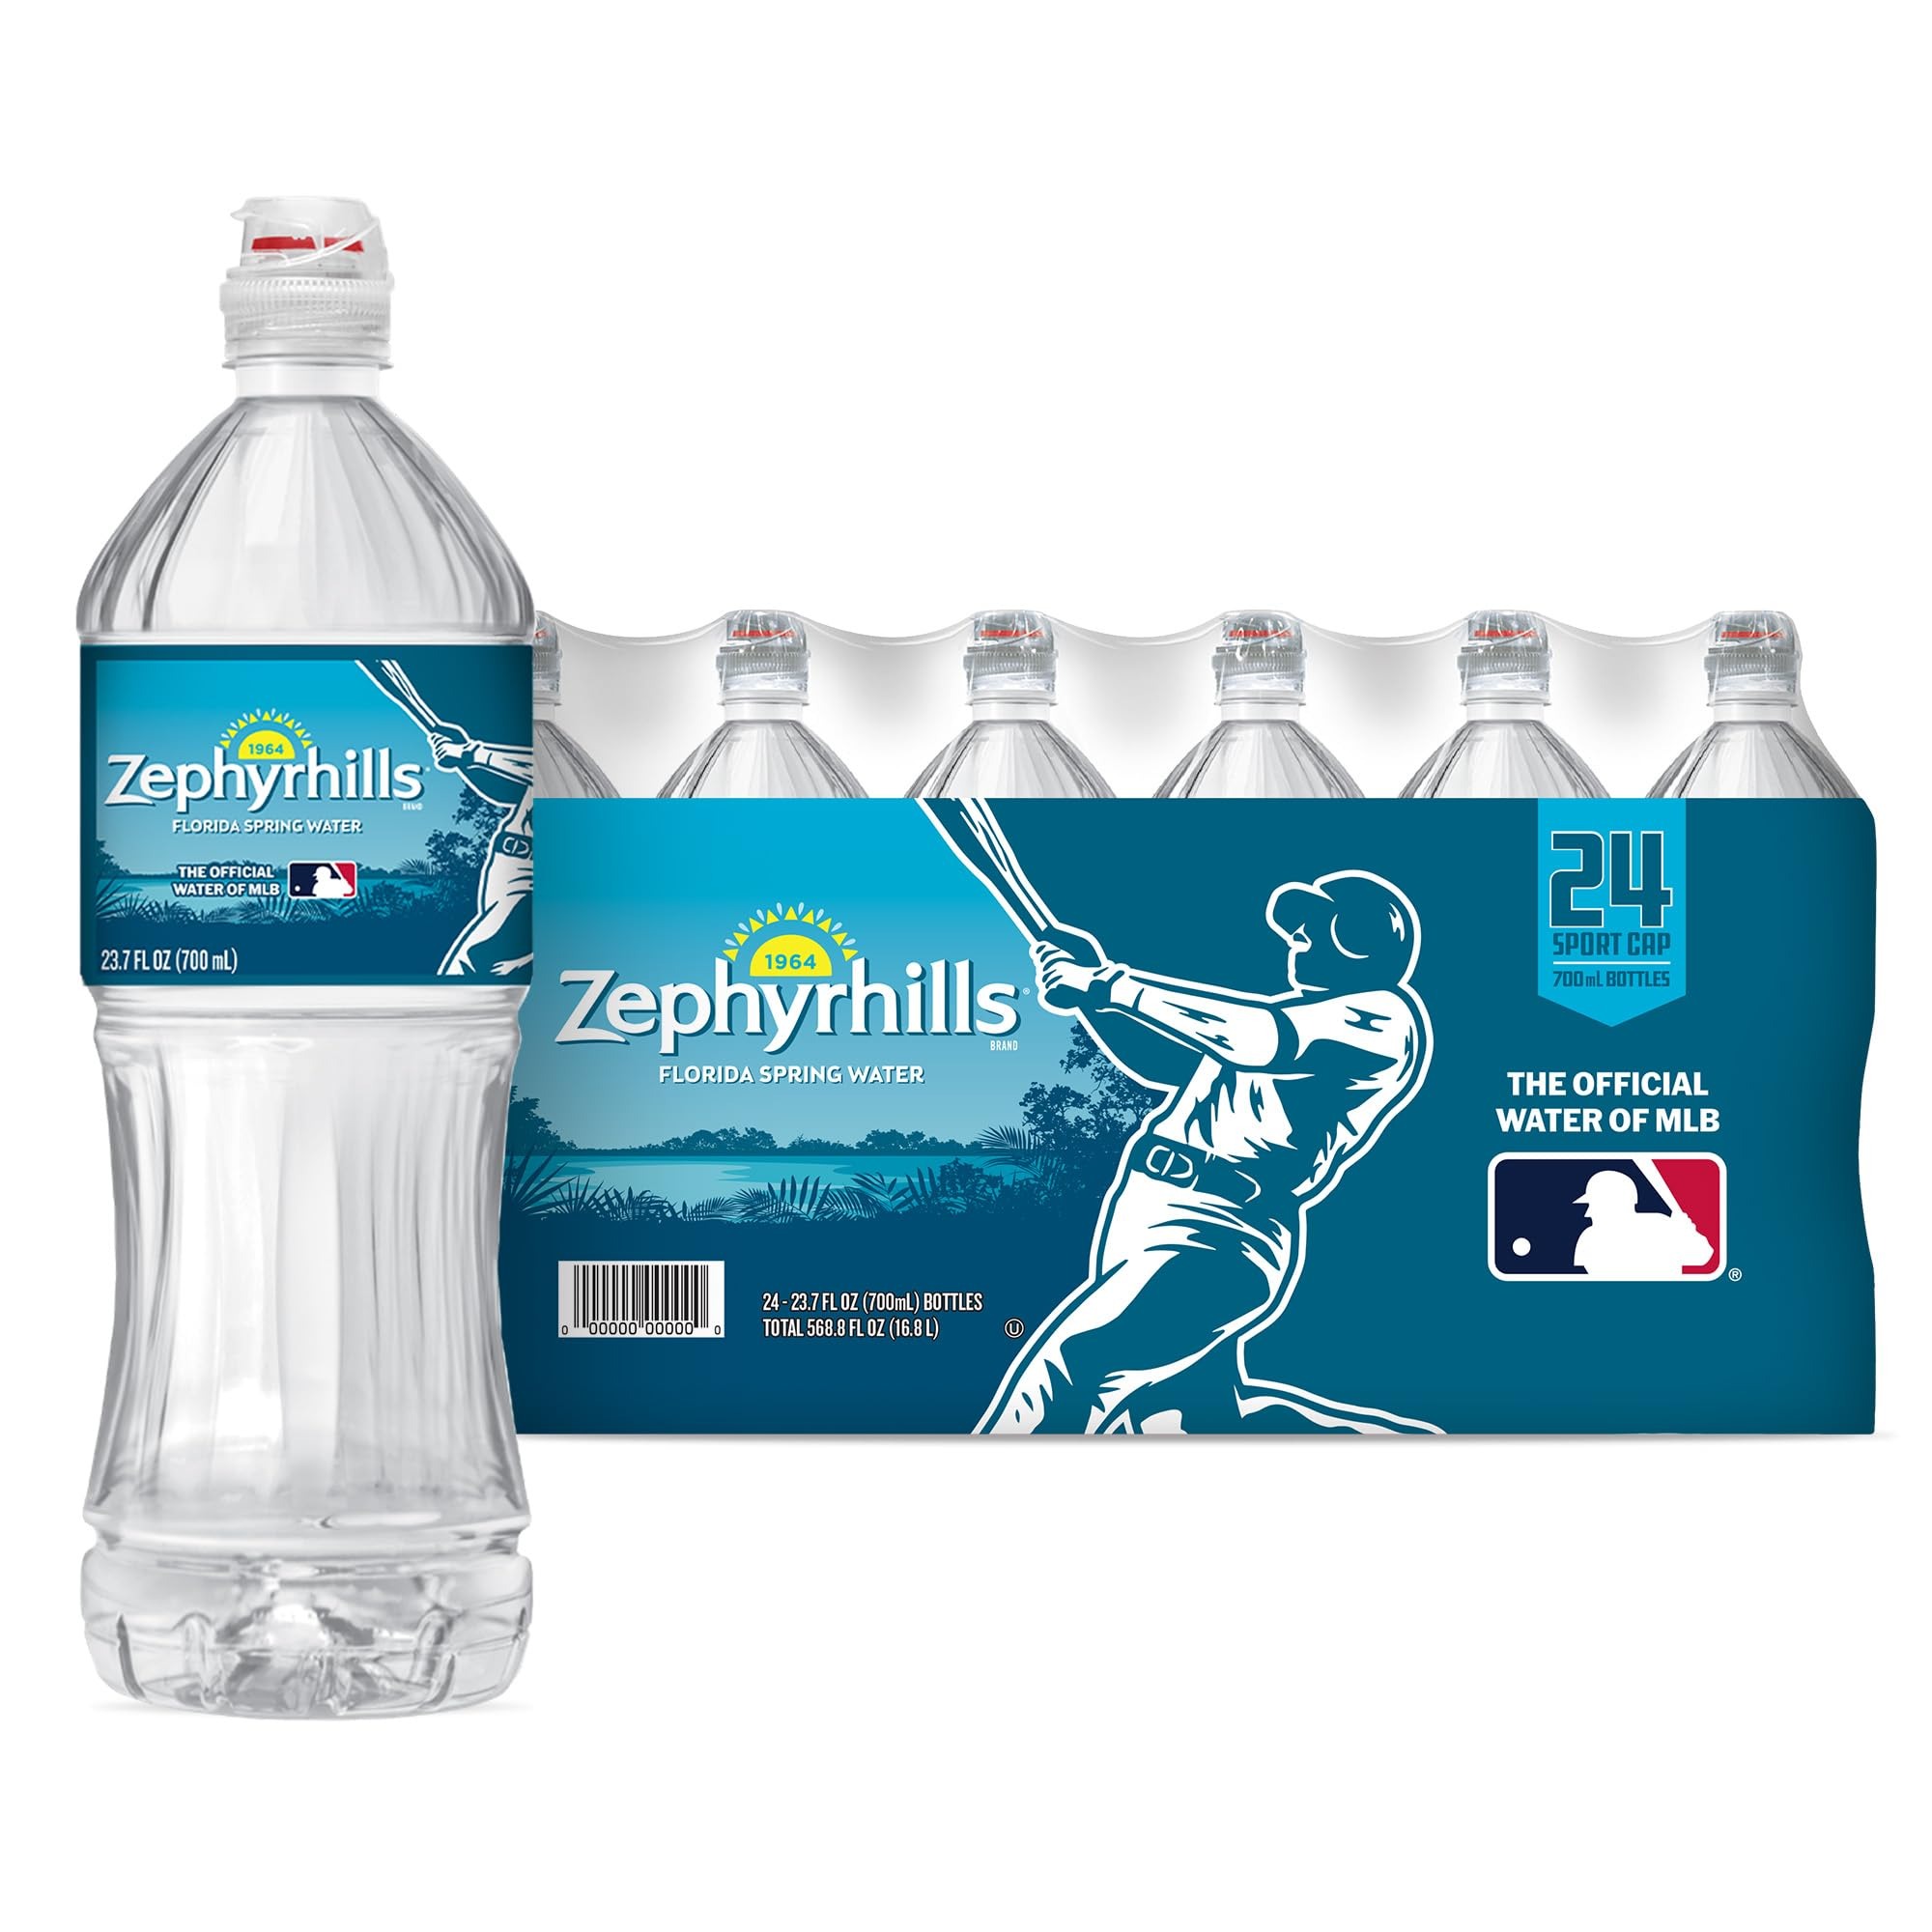
Item Name: Zephyrhills Brand Natural Spring Water, 23.7 oz (24 Count)
Bullet Point 1: 100% Natural spring water: zero calories, no sweeteners and no artificial colors or flavors
Bullet Point 2: Contains naturally balanced minerals for a pure, crisp and refreshing taste
Bullet Point 3: Every bottle is 100% recyclable (excluding label and cap)
Bullet Point 4: Water source information may vary depending on bottling facility location. Applicable bottle deposits and/or sales tax may apply.
Value: 568.8
Unit: Fl Oz

Price: 28.96